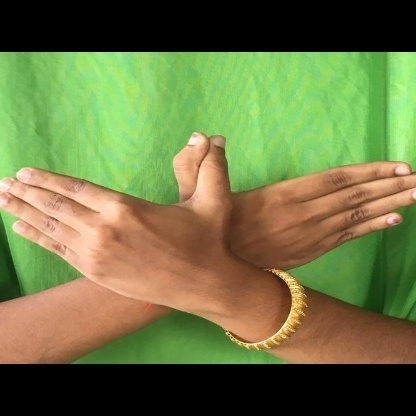
Mudra: Garuda